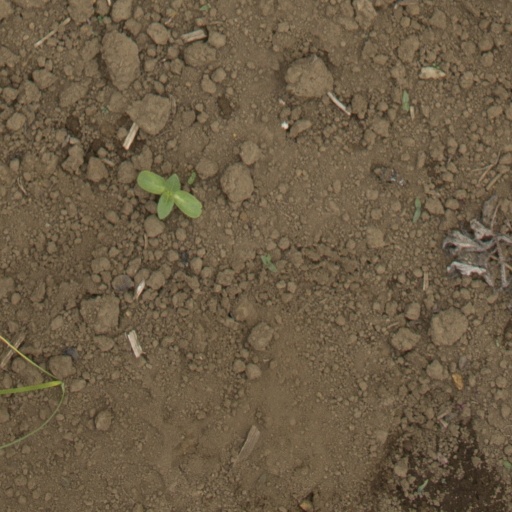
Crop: Jerusalem artichoke